List of NASCAR tracks

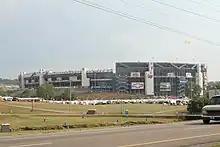
Bristol Motor Speedway

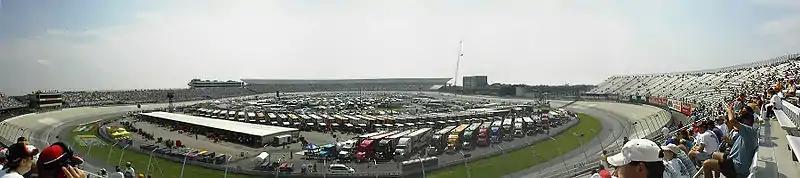
Dover Motor Speedway

This is a list of tracks which have hosted a NASCAR race from 1948 to present. Various forms of race track have been used throughout the history of NASCAR, including purpose-built race tracks such as Daytona International Speedway and temporary tracks such as the Los Angeles Memorial Coliseum.